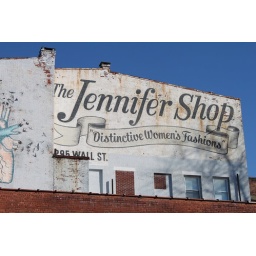
This great ghost sign is located on the back of a building in Uptown Kingston.